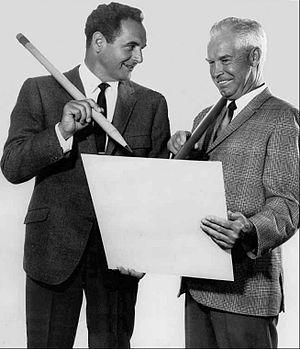
Hanna-Barbera Productions était une société américaine produisant des dessins animés et quelques séries télévisées. C’est aujourd’hui une filiale de Warner Bros. Animation qui n’existe plus en tant que telle : seul le nom de la société est utilisé pour ses programmes originaux.
Joseph Roland Barbera est un réalisateur, producteur, scénariste, compositeur et acteur américain.
William Denby Bill Hanna est un animateur, réalisateur, producteur, doubleur, et dessinateur de presse américain, dont les personnages de séries télévisées et de films ont diverti des millions de téléspectateurs au XXᵉ siècle.
Harvey Comics est une maison d'édition américaine de comic books fondée en 1941 par Alfred Harvey. Tout d'abord, elle ne se différencie pas des autres éditeurs et suit les modes du moment. Les années 1950 permettent à la société de se démarquer. Dans un premier temps, elle édite au format comic book des comic strips à succès, comme Joe Palooka ou Blondie et surtout, en 1951, Alfred Harvey signe un accord avec Famous Studios pour publier des adaptations des personnages de leurs dessins animés. Cet accord amène le succès des comics, qui se vendent souvent à plus d'un million d'exemplaires comme ceux de Casper le gentil fantôme ou de Richie Rich. Pour mieux assurer ses revenus, Harvey Comics rachète en 1959 les droits complets sur les personnages. De plus, des séries animées sont présentes régulièrement sur les écrans. Cependant, à partir de la seconde partie des années 1970, les ventes diminuent progressivement et, en 1982, la société cesse toute publication. Une relance est tentée en 1986 mais sans succès. La société est alors rachetée puis elle revient au début des années 1990, sans plus de réussite. Elle disparaît définitivement en 1994.